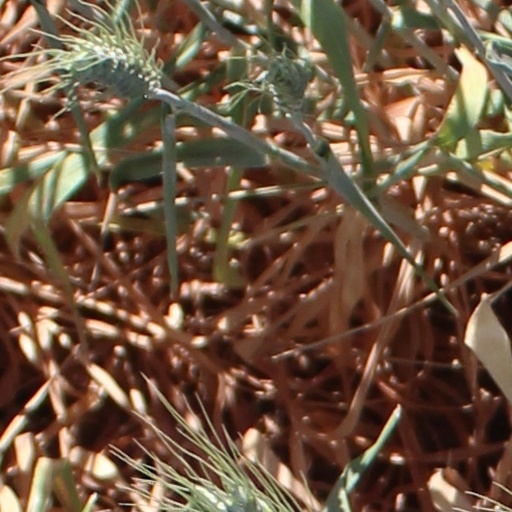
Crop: wheat